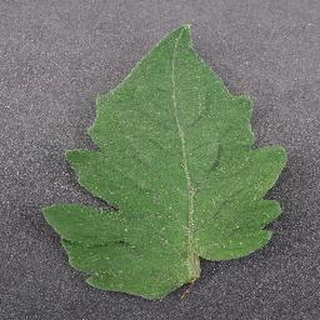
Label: healthy_tomato